USC Mann School of Pharmacy and Pharmaceutical Sciences

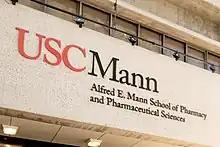
USC Alfred E. Mann School of Pharmacy and Pharmaceutical Sciences

Patient care settings include Keck Hospital of USC, Norris Comprehensive Cancer Center, Los Angeles General Medical Center, Huntington Hospital, Edward R. Roybal Comprehensive Health Center, and safety-net clinics including JWCH Institute, QueensCare, AltaMed Health Services.